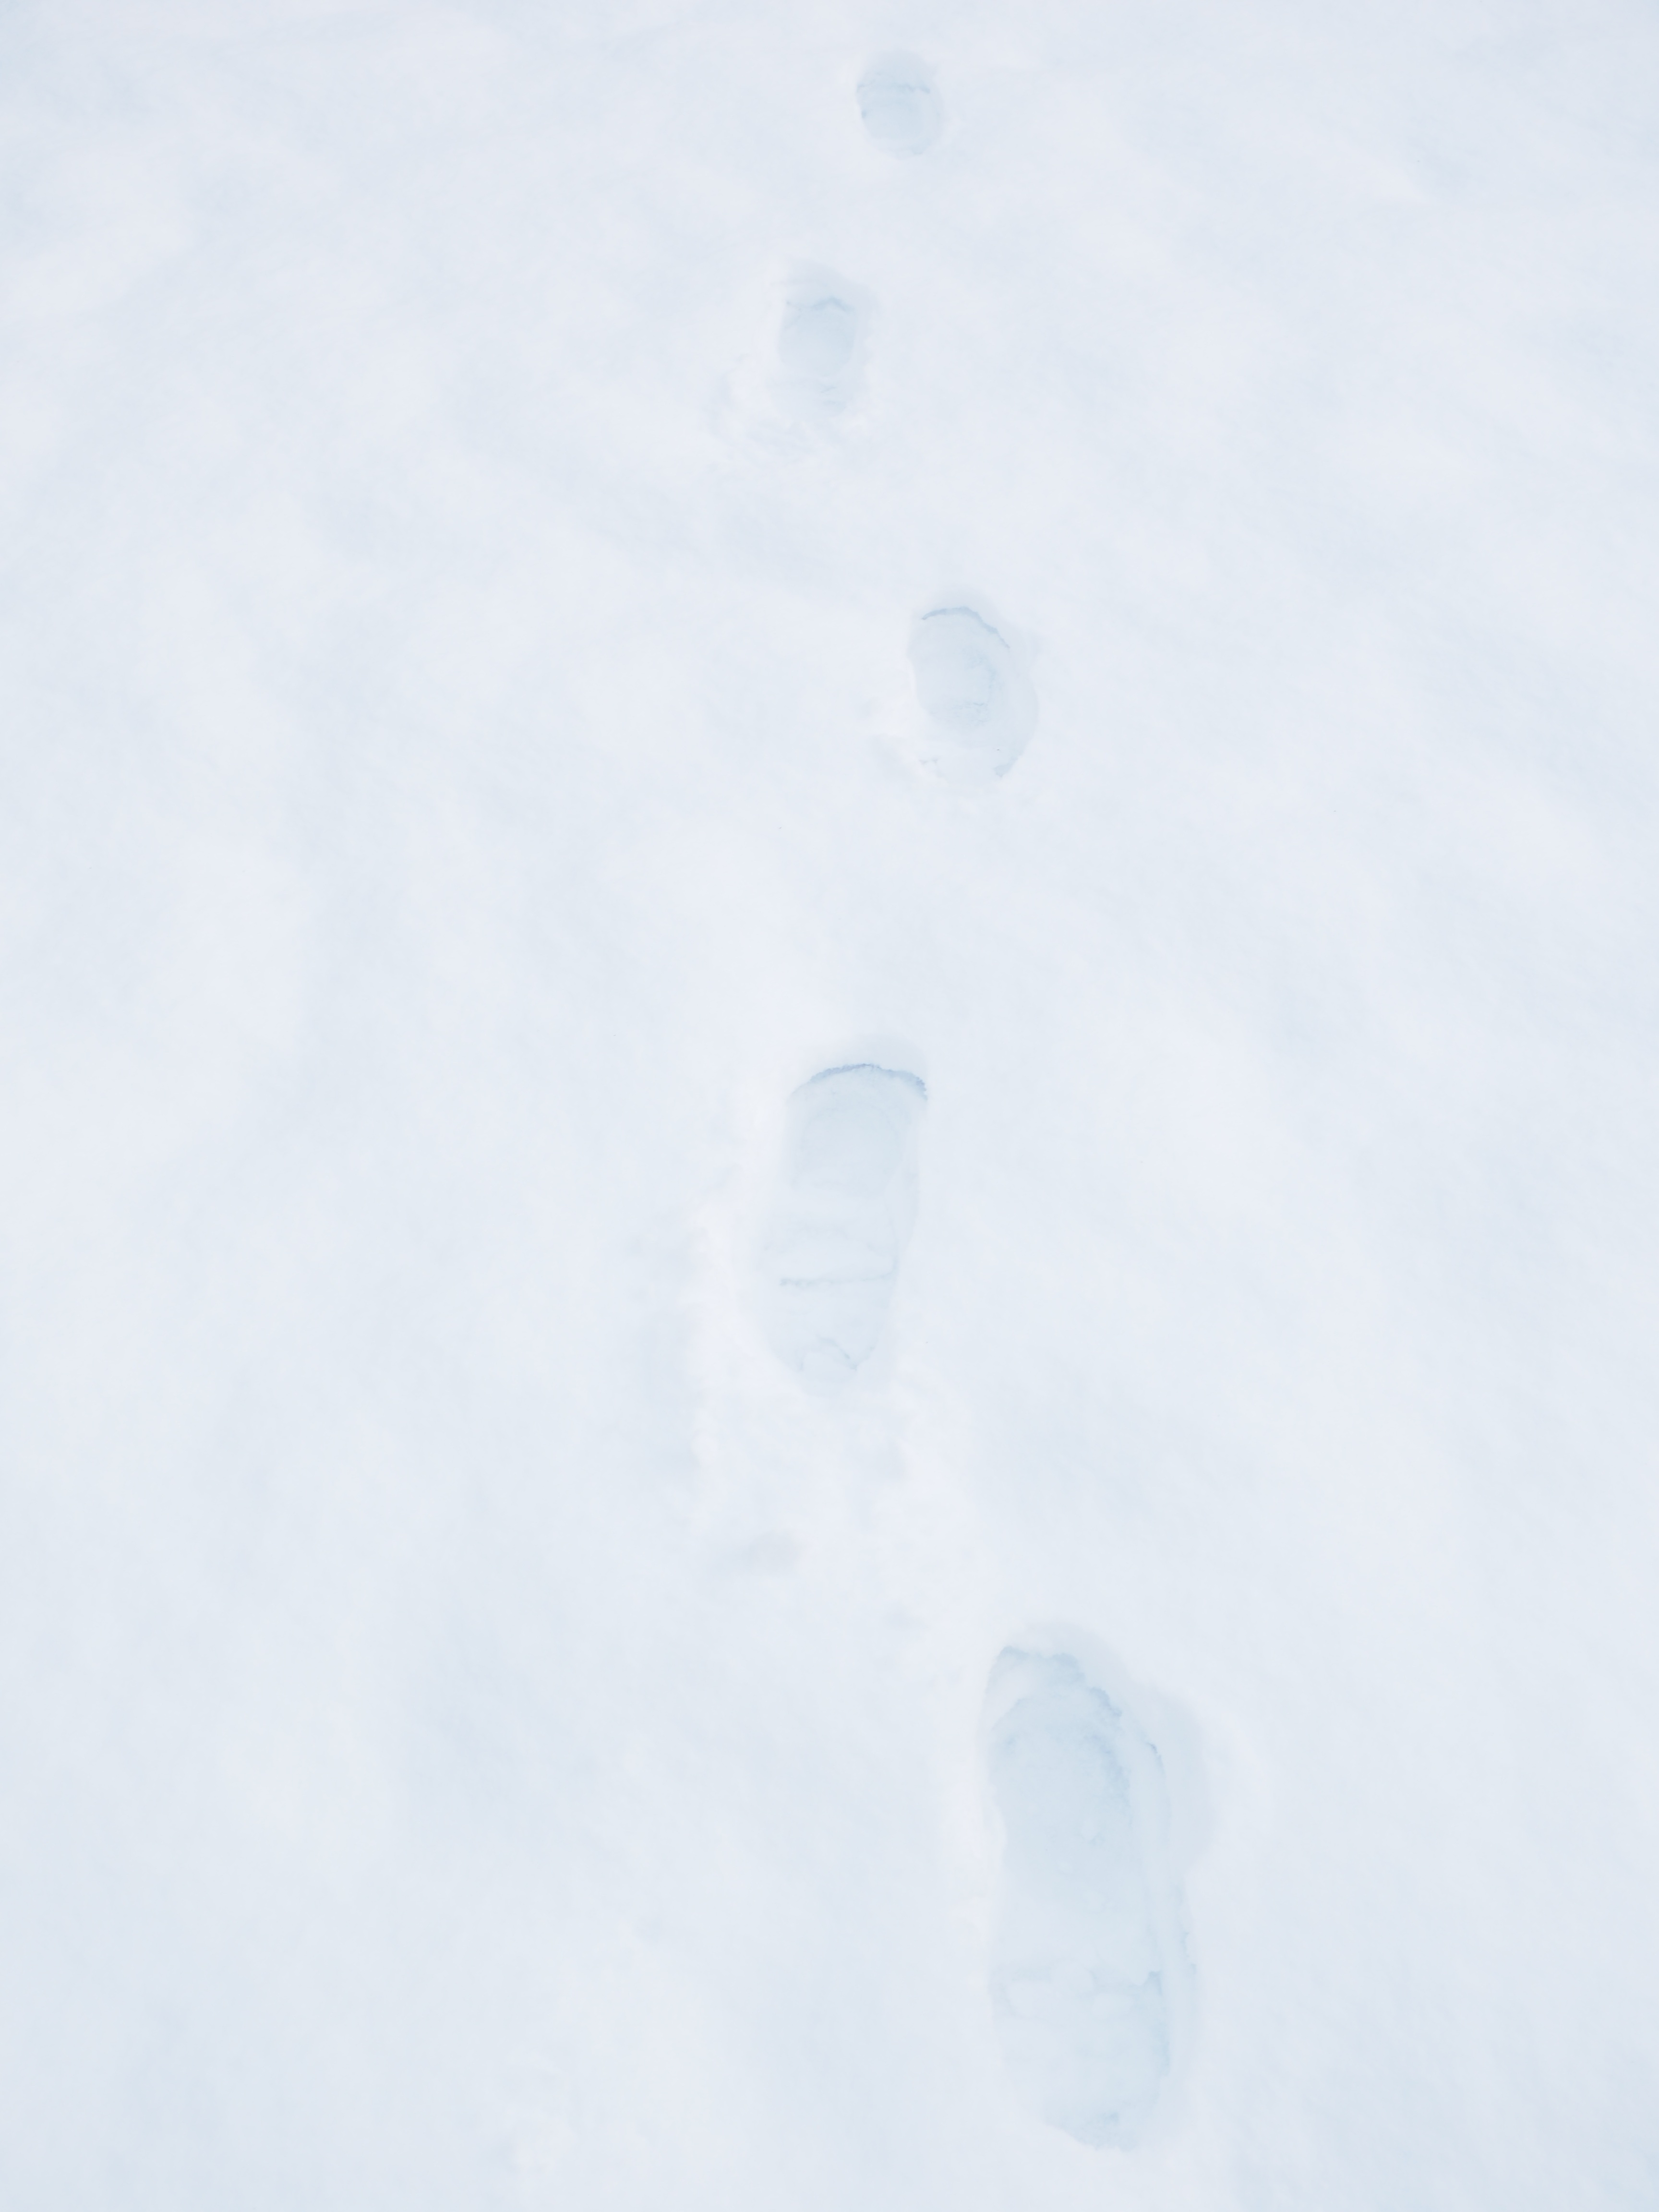
hand, snow, white, ice, blue, footprints, traces, snow tramp